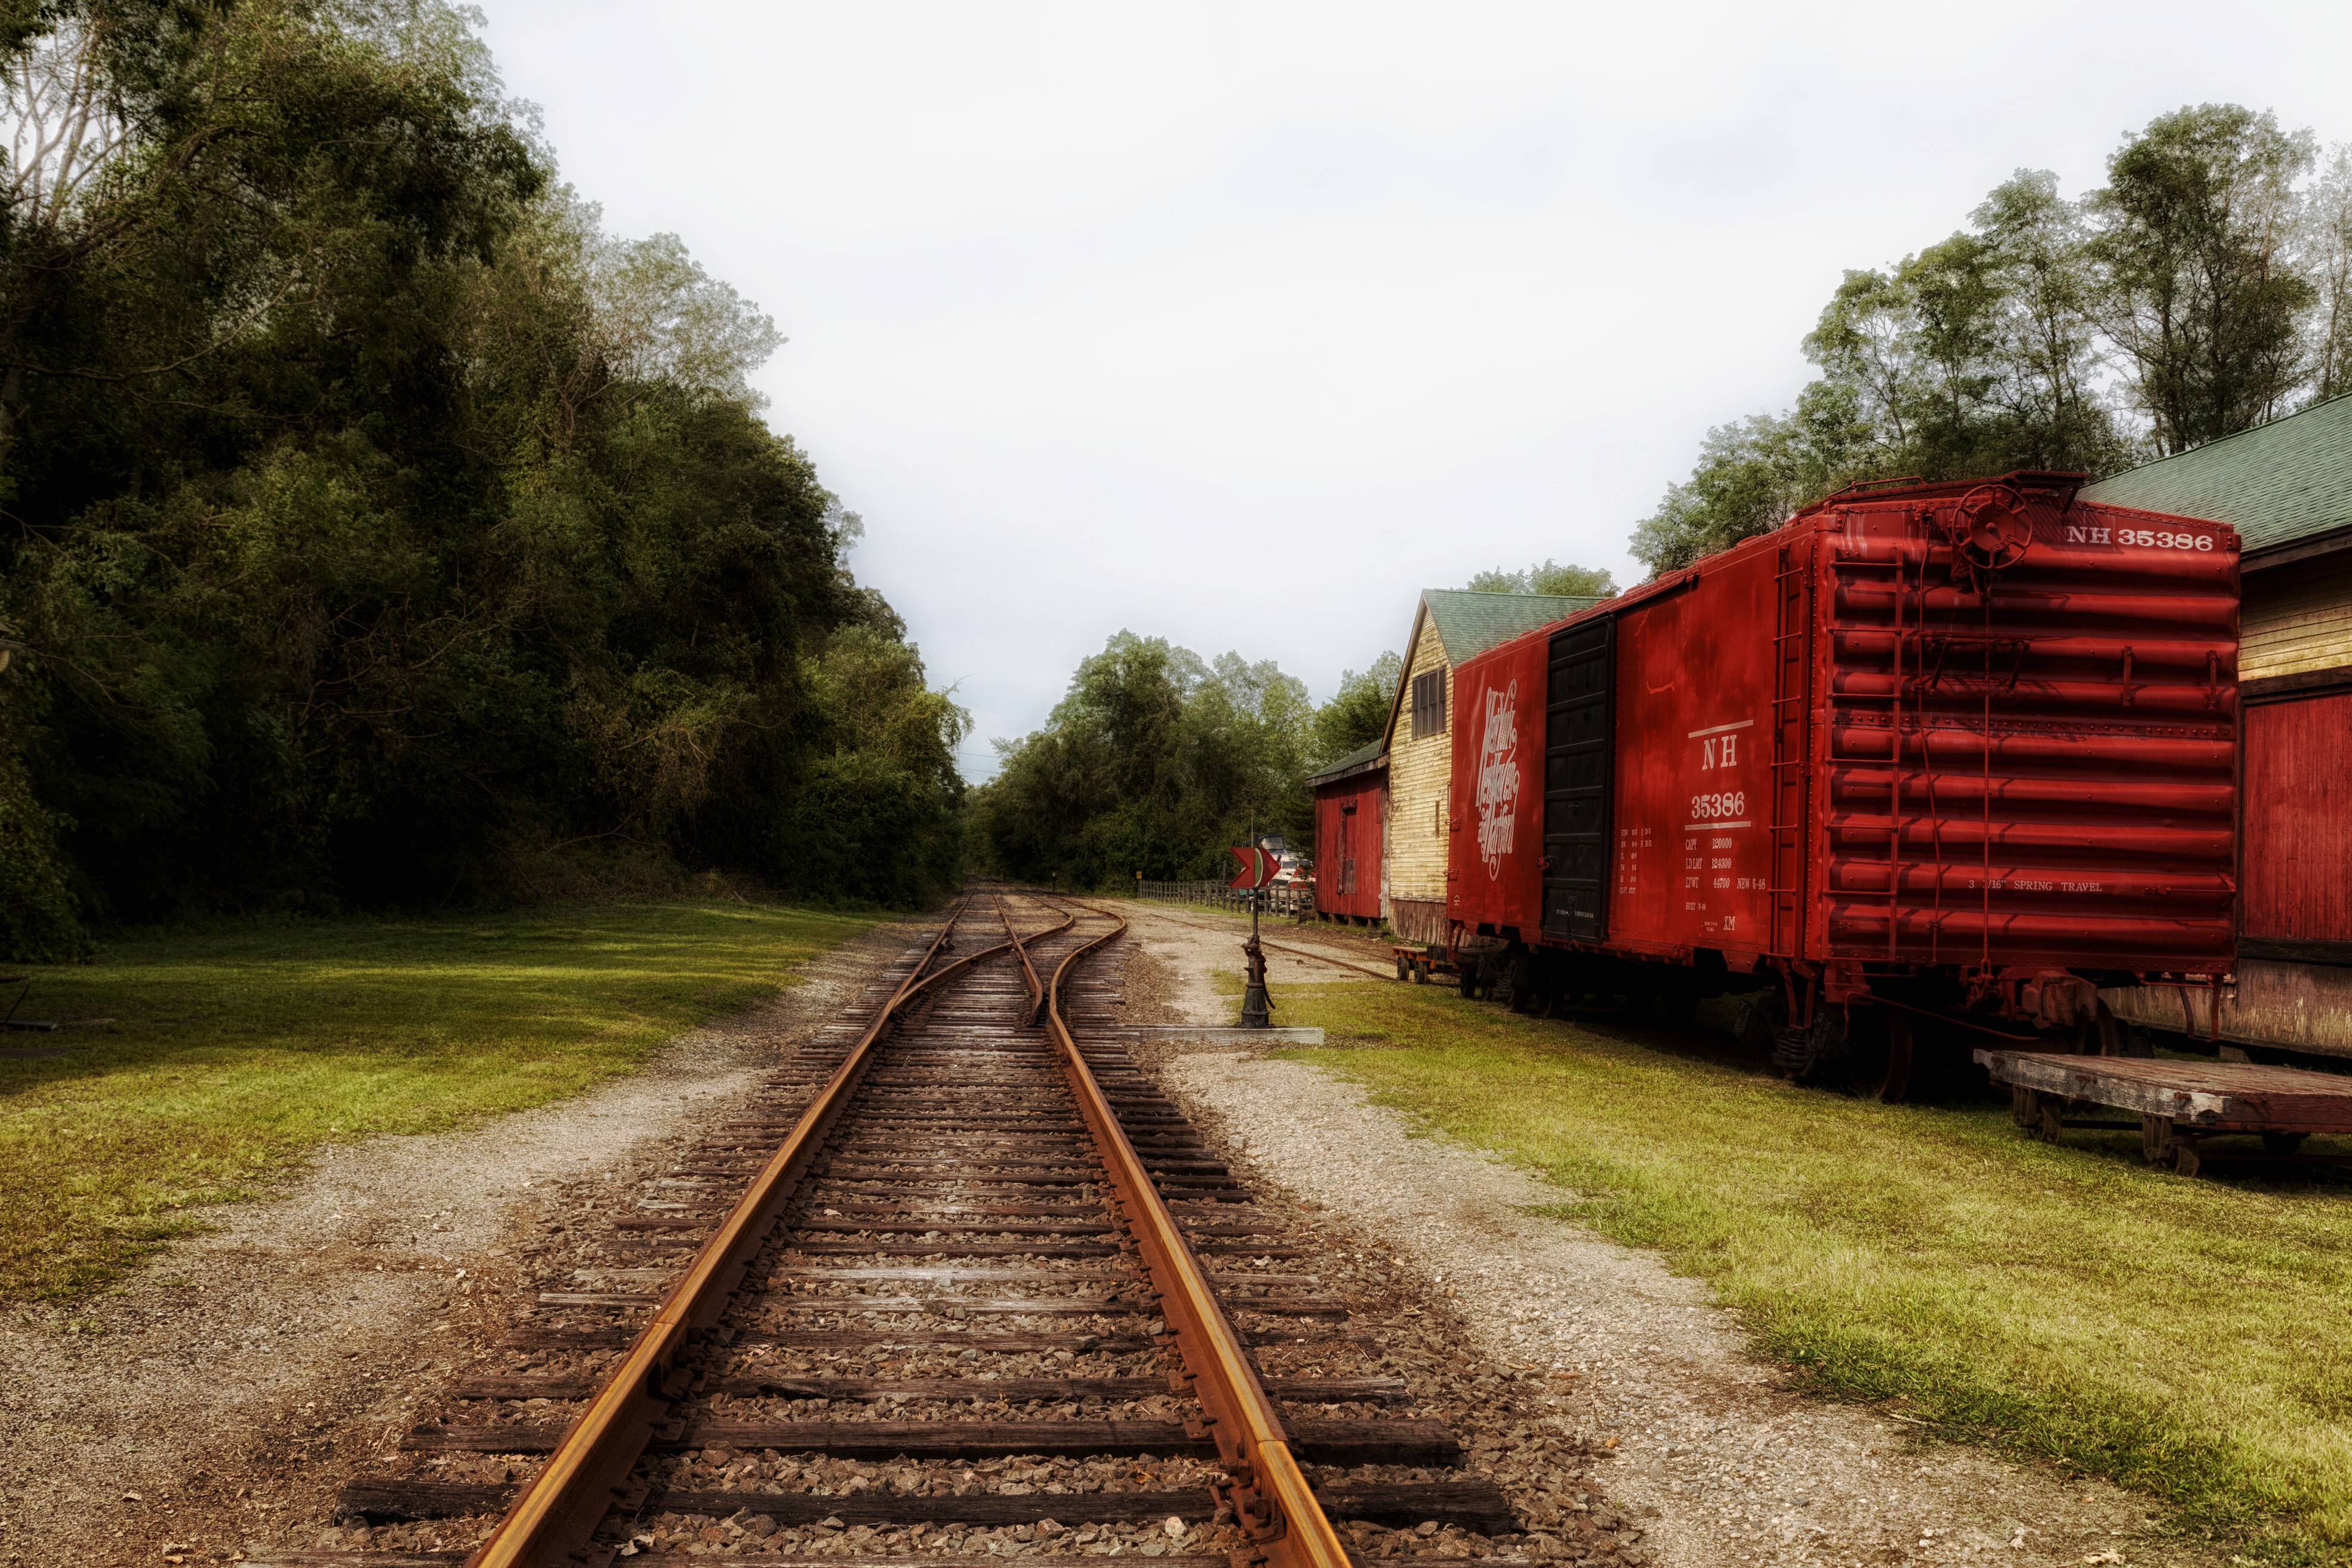
landscape, tree, grass, plant, sky, track, railway, railroad, train, travel, transportation, transport, vehicle, trees, tracks, hdr, locomotive, trains, rail transport, rural area, connecticut, boxcars, rolling stock, railroad car, goodspeed